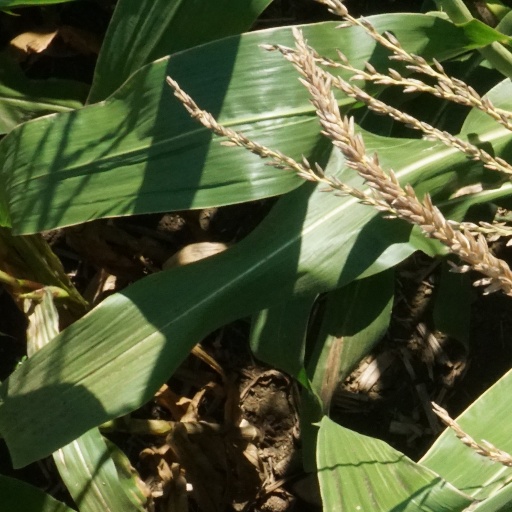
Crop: maize; corn